West Siberian petroleum basin

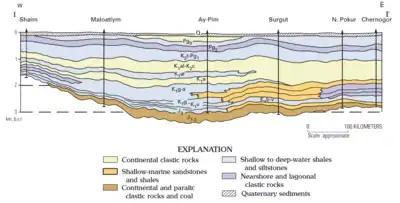
Southern part of West Siberia cross section

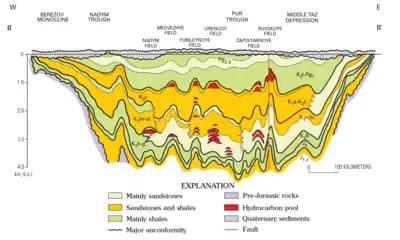
Northern part of West Siberia cross section

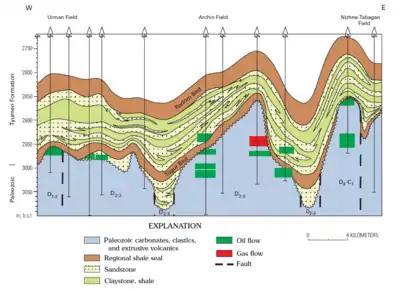
Southeastern part of West Siberia cross section

Gas was discovered in 1953 in Upper Jurassic sandstones and limestones, within the Berezov Field. Then in 1960, oil was discovered in the Upper Jurassic 400 km south, in the Trekhozer Field. A Neocomian oil discovery followed in 1961, in the Middle Ob Region, followed by several giant and large fields, including the Samotlor Field. Gas was discovered in Cenomanian sandstones in 1962 within the Taz Field. This was followed by several giant and large dry gas fields in the Aptian-Cenomanian Pokur Formation, including the Medvezhye Field and Urengoy Field, which commenced production in 1972 and 1978 respectively. Lower-Middle Jurassic discoveries were made in the Tyumen Formation in the 1970s, within the Krasnolenin Arch, including the Tallinn Field in 1976. The giant Rusanovskoye Field and Leningrad Field were discovered in the south Kara Sea in 1989-90.